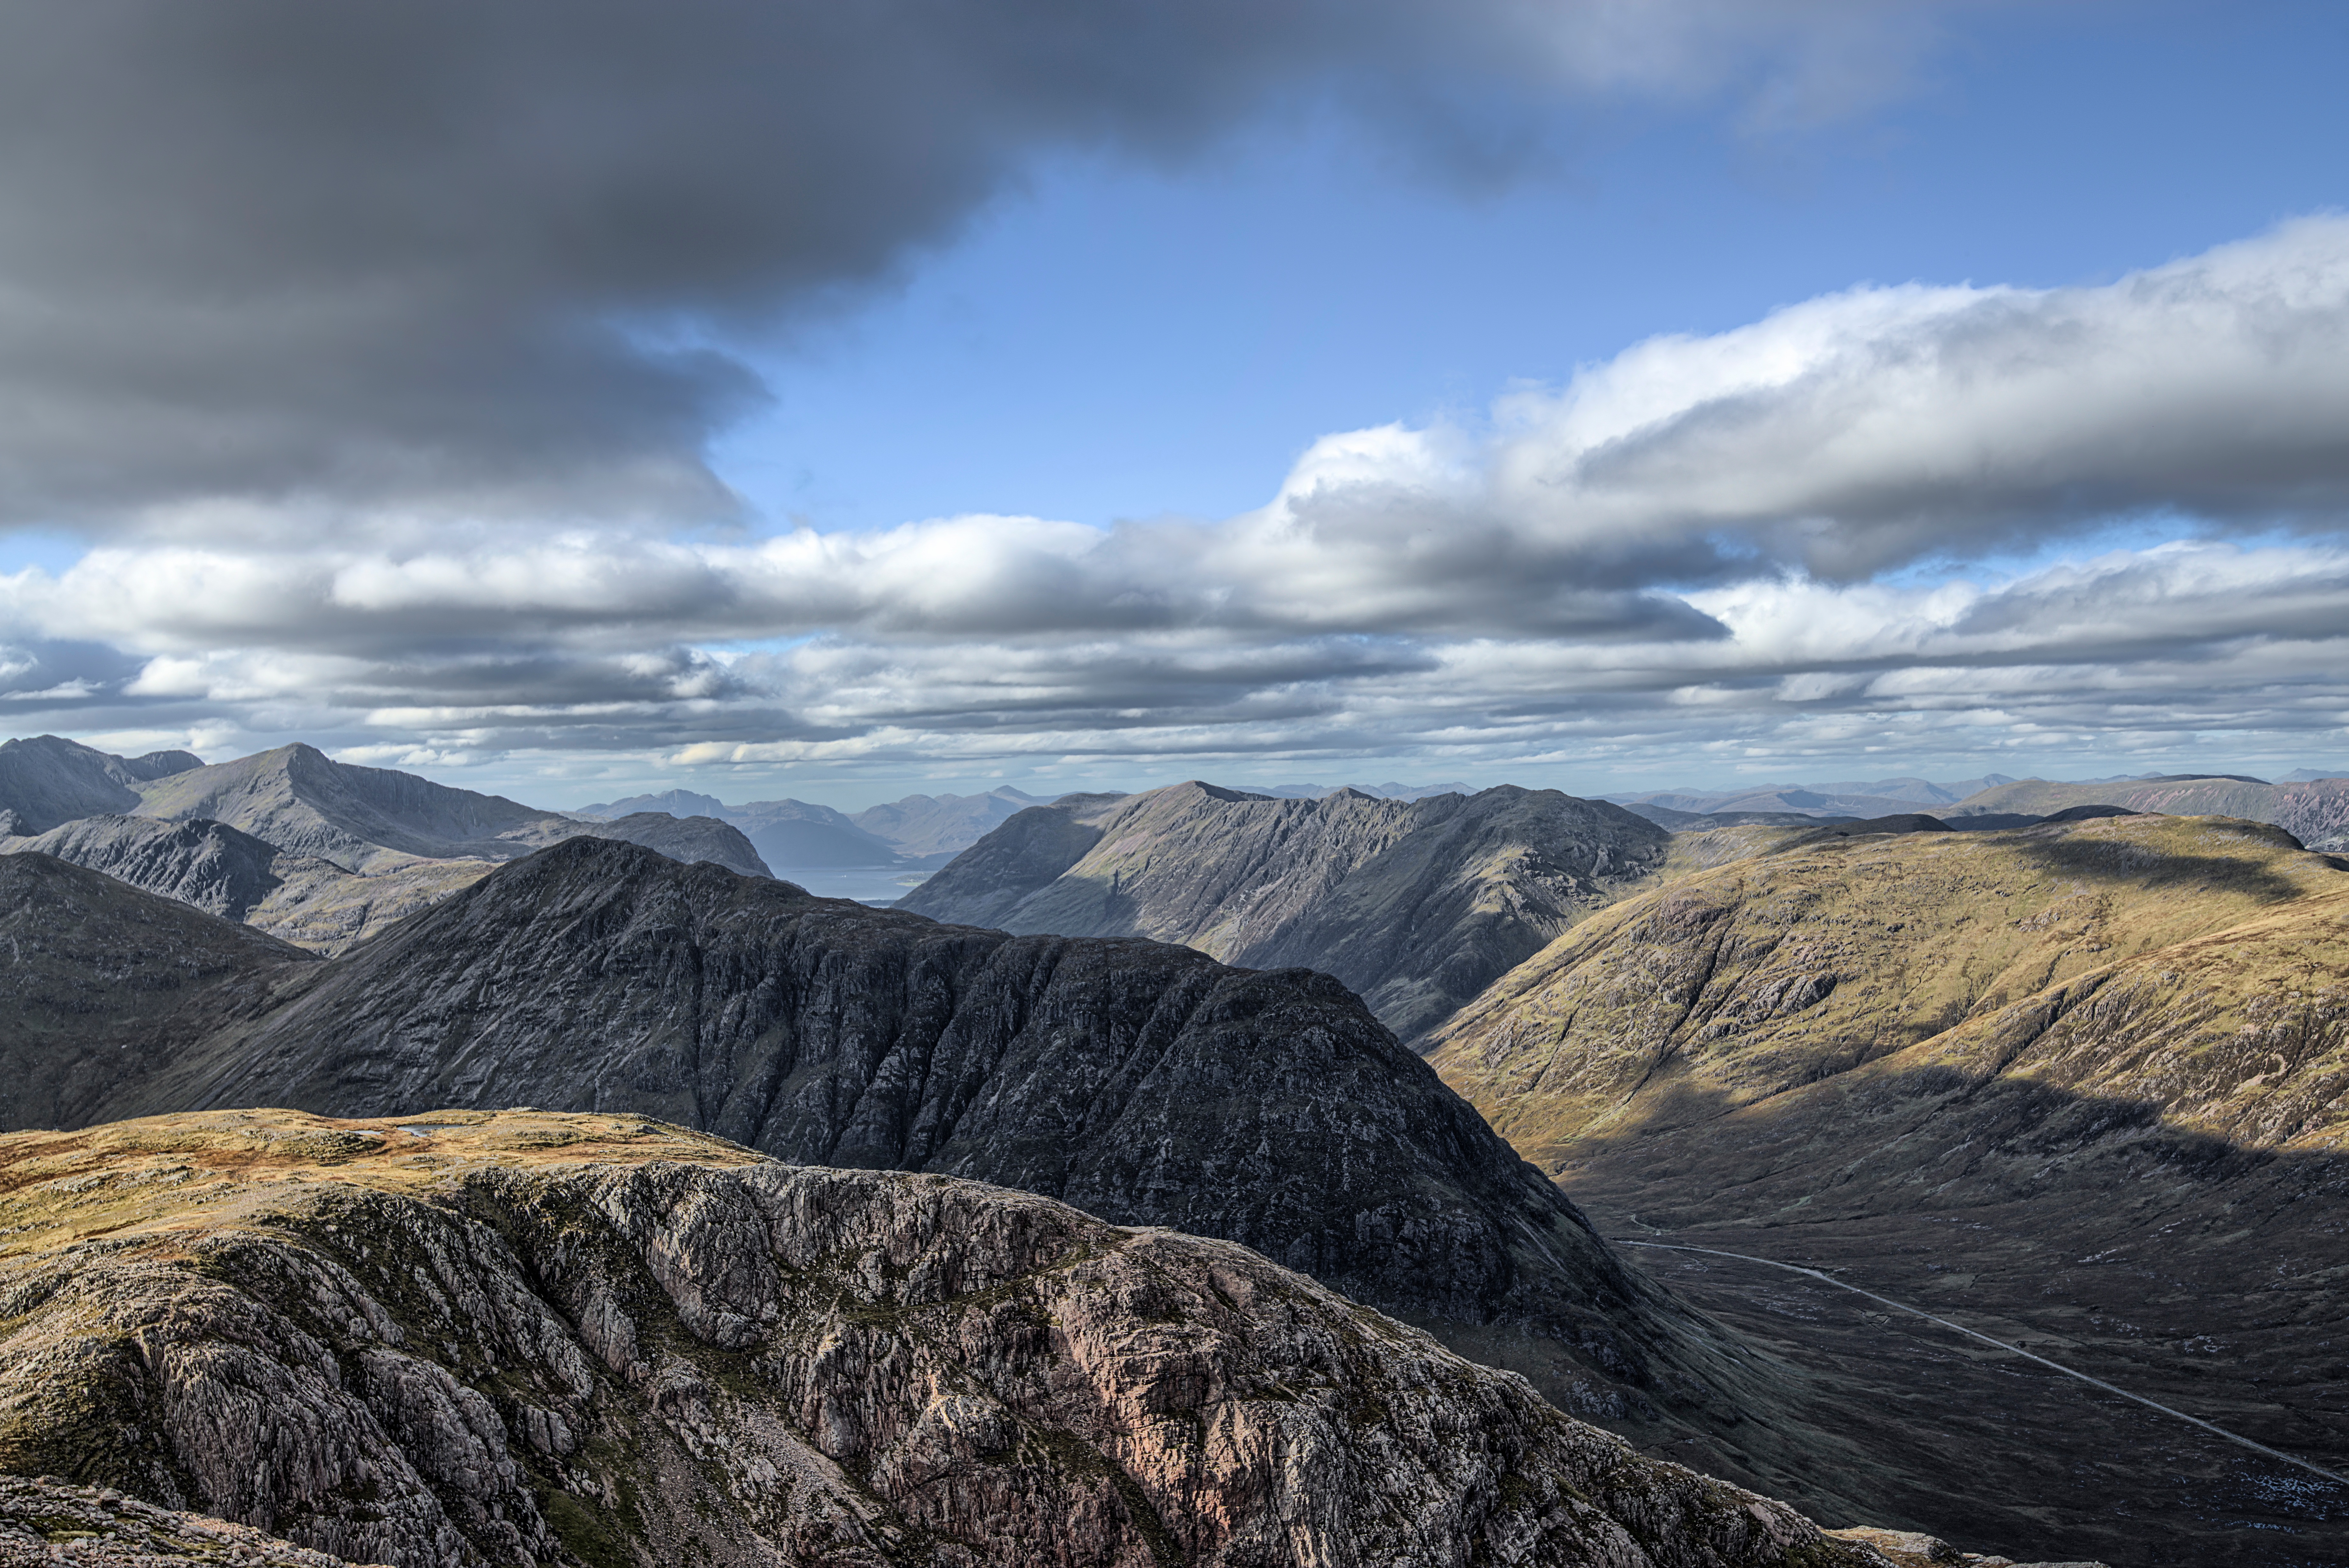
landscape, nature, rock, wilderness, mountain, snow, cloud, sky, hill, mountain range, shadow, overcast, highland, ridge, summit, alps, badlands, plateau, fell, loch, landform, mountain pass, meteorological phenomenon, geographical feature, mountainous landforms